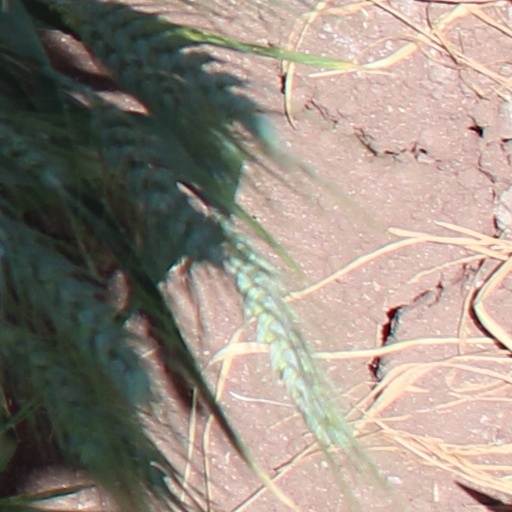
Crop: wheat